Conner Kent

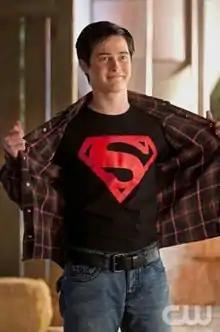
Lucas Grabeel as Alexander Luthor / Conner Kent as depicted in "Smallville"

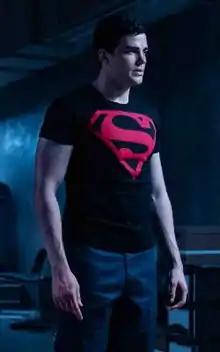
Joshua Orpin as Conner / Subject 13 as depicted in "Titans".

The Kon-El incarnation of Superboy has been ranked as the 196th greatest comic book character of all time by Wizard Magazine. IGN also ranked Superboy as the 83rd greatest comic book hero of all time, stating, "This genetic clone of Superman and Lex Luthor often bears the weight of the world on his burly shoulders. But over the years he's managed to carve his own legacy and win a large legion of fans." In 2013, ComicsAlliance ranked Superboy as #35 on their list of the "50 Sexiest Male Characters in Comics".